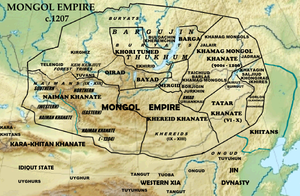
Les Bayads, Bajads ou Bayids sont le troisième plus important groupe ethnique des Mongols, en Mongolie et ils ont des tribus dans les quatre oïrats. Les Bayads étaient un clan important au sein l'Empire mongol. Ils sont répartis à la fois chez les peuples mongols et turcs. Parmi les Mongols, le clan est distribué chez les Khalkhas, les Mongols de Mongolie-Intérieure, les Bouriates et les Oïrats.
Le Khamag Mongol est une confédération tribale mongole majeure sur le plateau mongol au XIIᵉ siècle. Il est également parfois considéré comme l'État précurseur de l'Empire mongol. Il était dirigé par le clan Bordjigin d'où émergea Gengis Khan.
L’Empire mongol, ou ikh mongol ulus est le nom donné à un vaste état fondé au début du XIIIᵉ siècle par le souverain Gengis Khan, ses fils Djötchi, Tolui, Djaghataï et ses petits-fils Hülegü et Kubilai Khan, ainsi que leurs armées. Il recouvre, à son apogée, environ 33,2 millions de km², ce qui fait de lui - sur le plan de la superficie - le plus grand empire territorial de l'ère pré-moderne. Il s'appuie sur les vagues successives de migrations et de conquêtes effectuées par les hordes mongoles depuis le début du Moyen Âge. Ces conquêtes n'abolissent d'ailleurs pas toujours les formes antérieures d'administration mises en place par les états vaincus de part et d'autre de l'Eurasie, ce qui pose la question de la nature originale de l'Empire mongol sur le plan de son unité politique, linguistique, religieuse et économique. De plus, sa géographie, mêlant vastes territoires désertiques peu peuplés et zones de peuplement denses, son rapide éclatement, ainsi que l'impossible gestion d'une telle superficie avec les moyens techniques et humains de l'époque soulèvent des questions de définition sur la nature précise de l'état mongol médiéval.
Cette page concerne l’année 1206 du calendrier julien.
Kütchlüg est un chef turc chrétien nestorien de Mongolie de la tribu des Naïmans. Gur Khan des Kara-Khitans en 1213, il est vaincu et tué par les Mongols en 1218.